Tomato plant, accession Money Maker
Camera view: vertical (180 deg); turntable rotation: 30 degrees
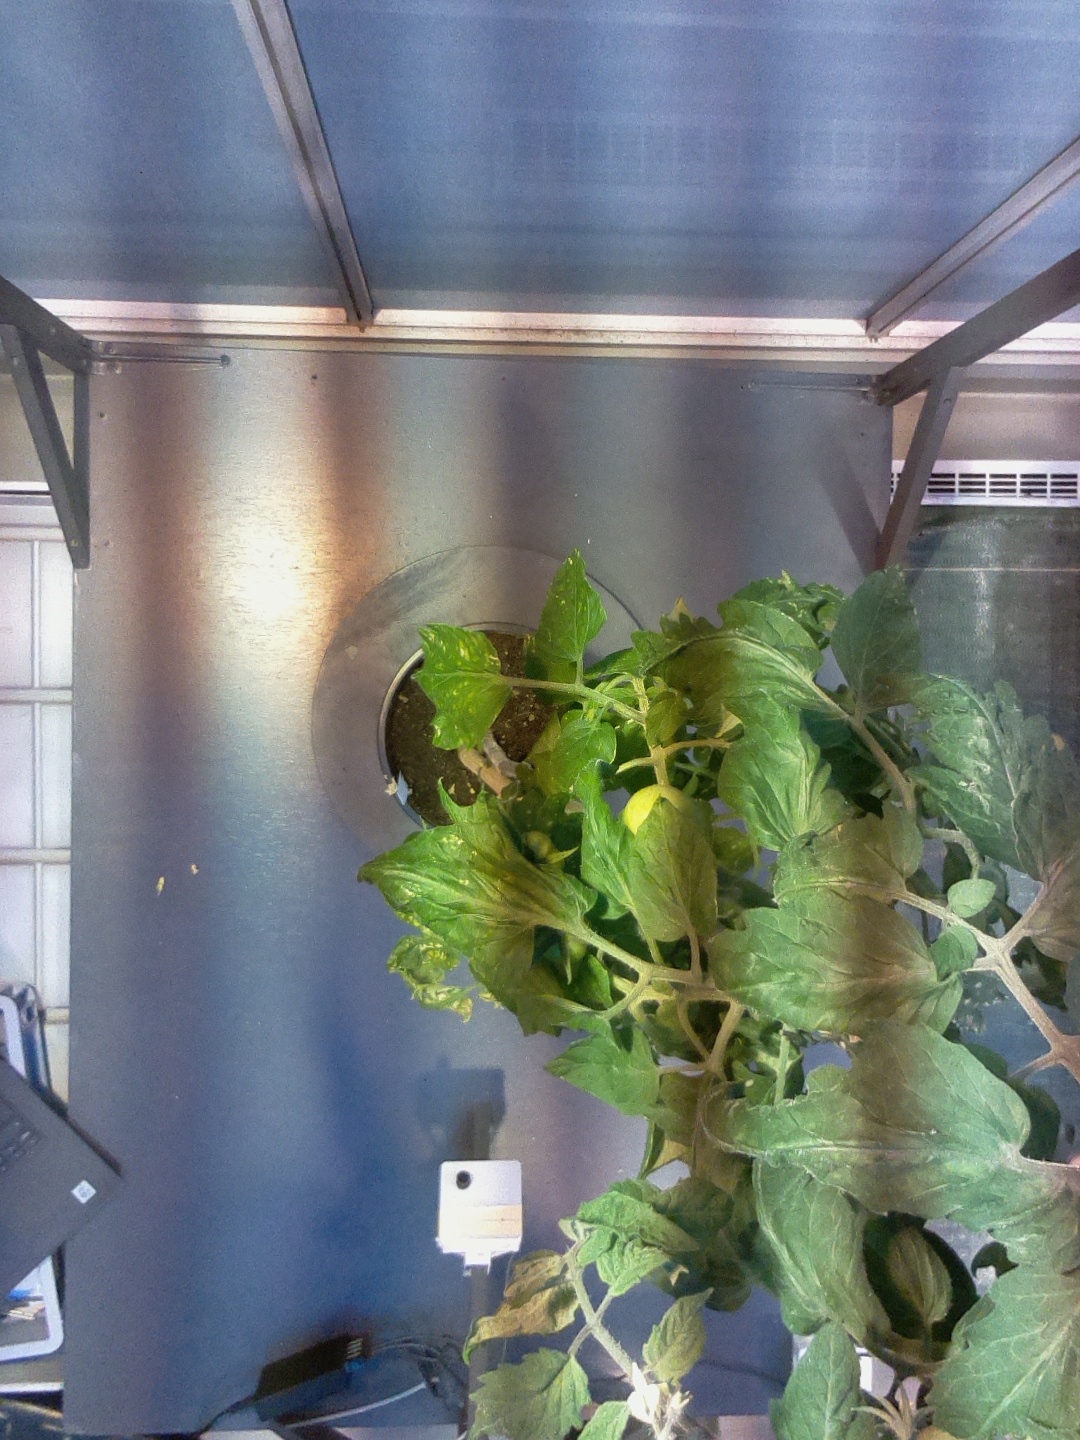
BBCH growth stage 73: 30%-40% of final fruit size